Casimir Palace

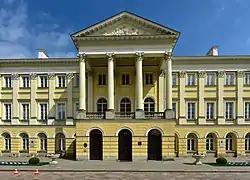
Casimir Palace, 2019

In 1814, a fire destroyed the barracks before the palace, and in 1816 their place was taken initially by two side pavilions designed by Jakub Kubicki. That same year, the palace became the seat of Warsaw University. Concurrently, in 1817–1831, it also housed the Warsaw Lyceum, a secondary school where Frédéric Chopin's father taught French and whose alumni included young Chopin himself.